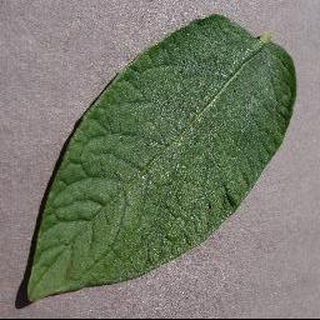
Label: healthy_potato